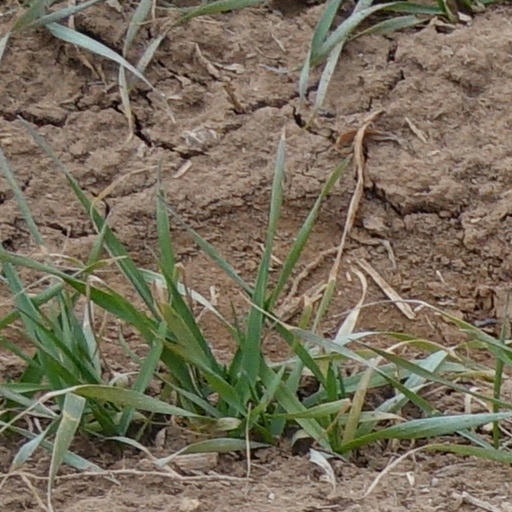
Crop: wheat